Uma (2018 film)

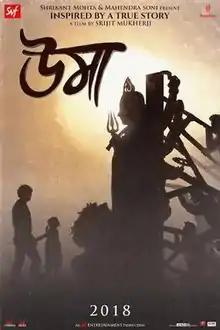
Theatrical Release Poster

Uma is a 2018 Indian Bengali-language drama film directed by Srijit Mukherji, under the banner of SVF Entertainment Pvt Ltd, starring Sara Sengupta in the title role, and Jisshu Sengupta, Anjan Dutt, and Anirban Bhattacharya. in lead roles. The movie was released on 1 June 2018.